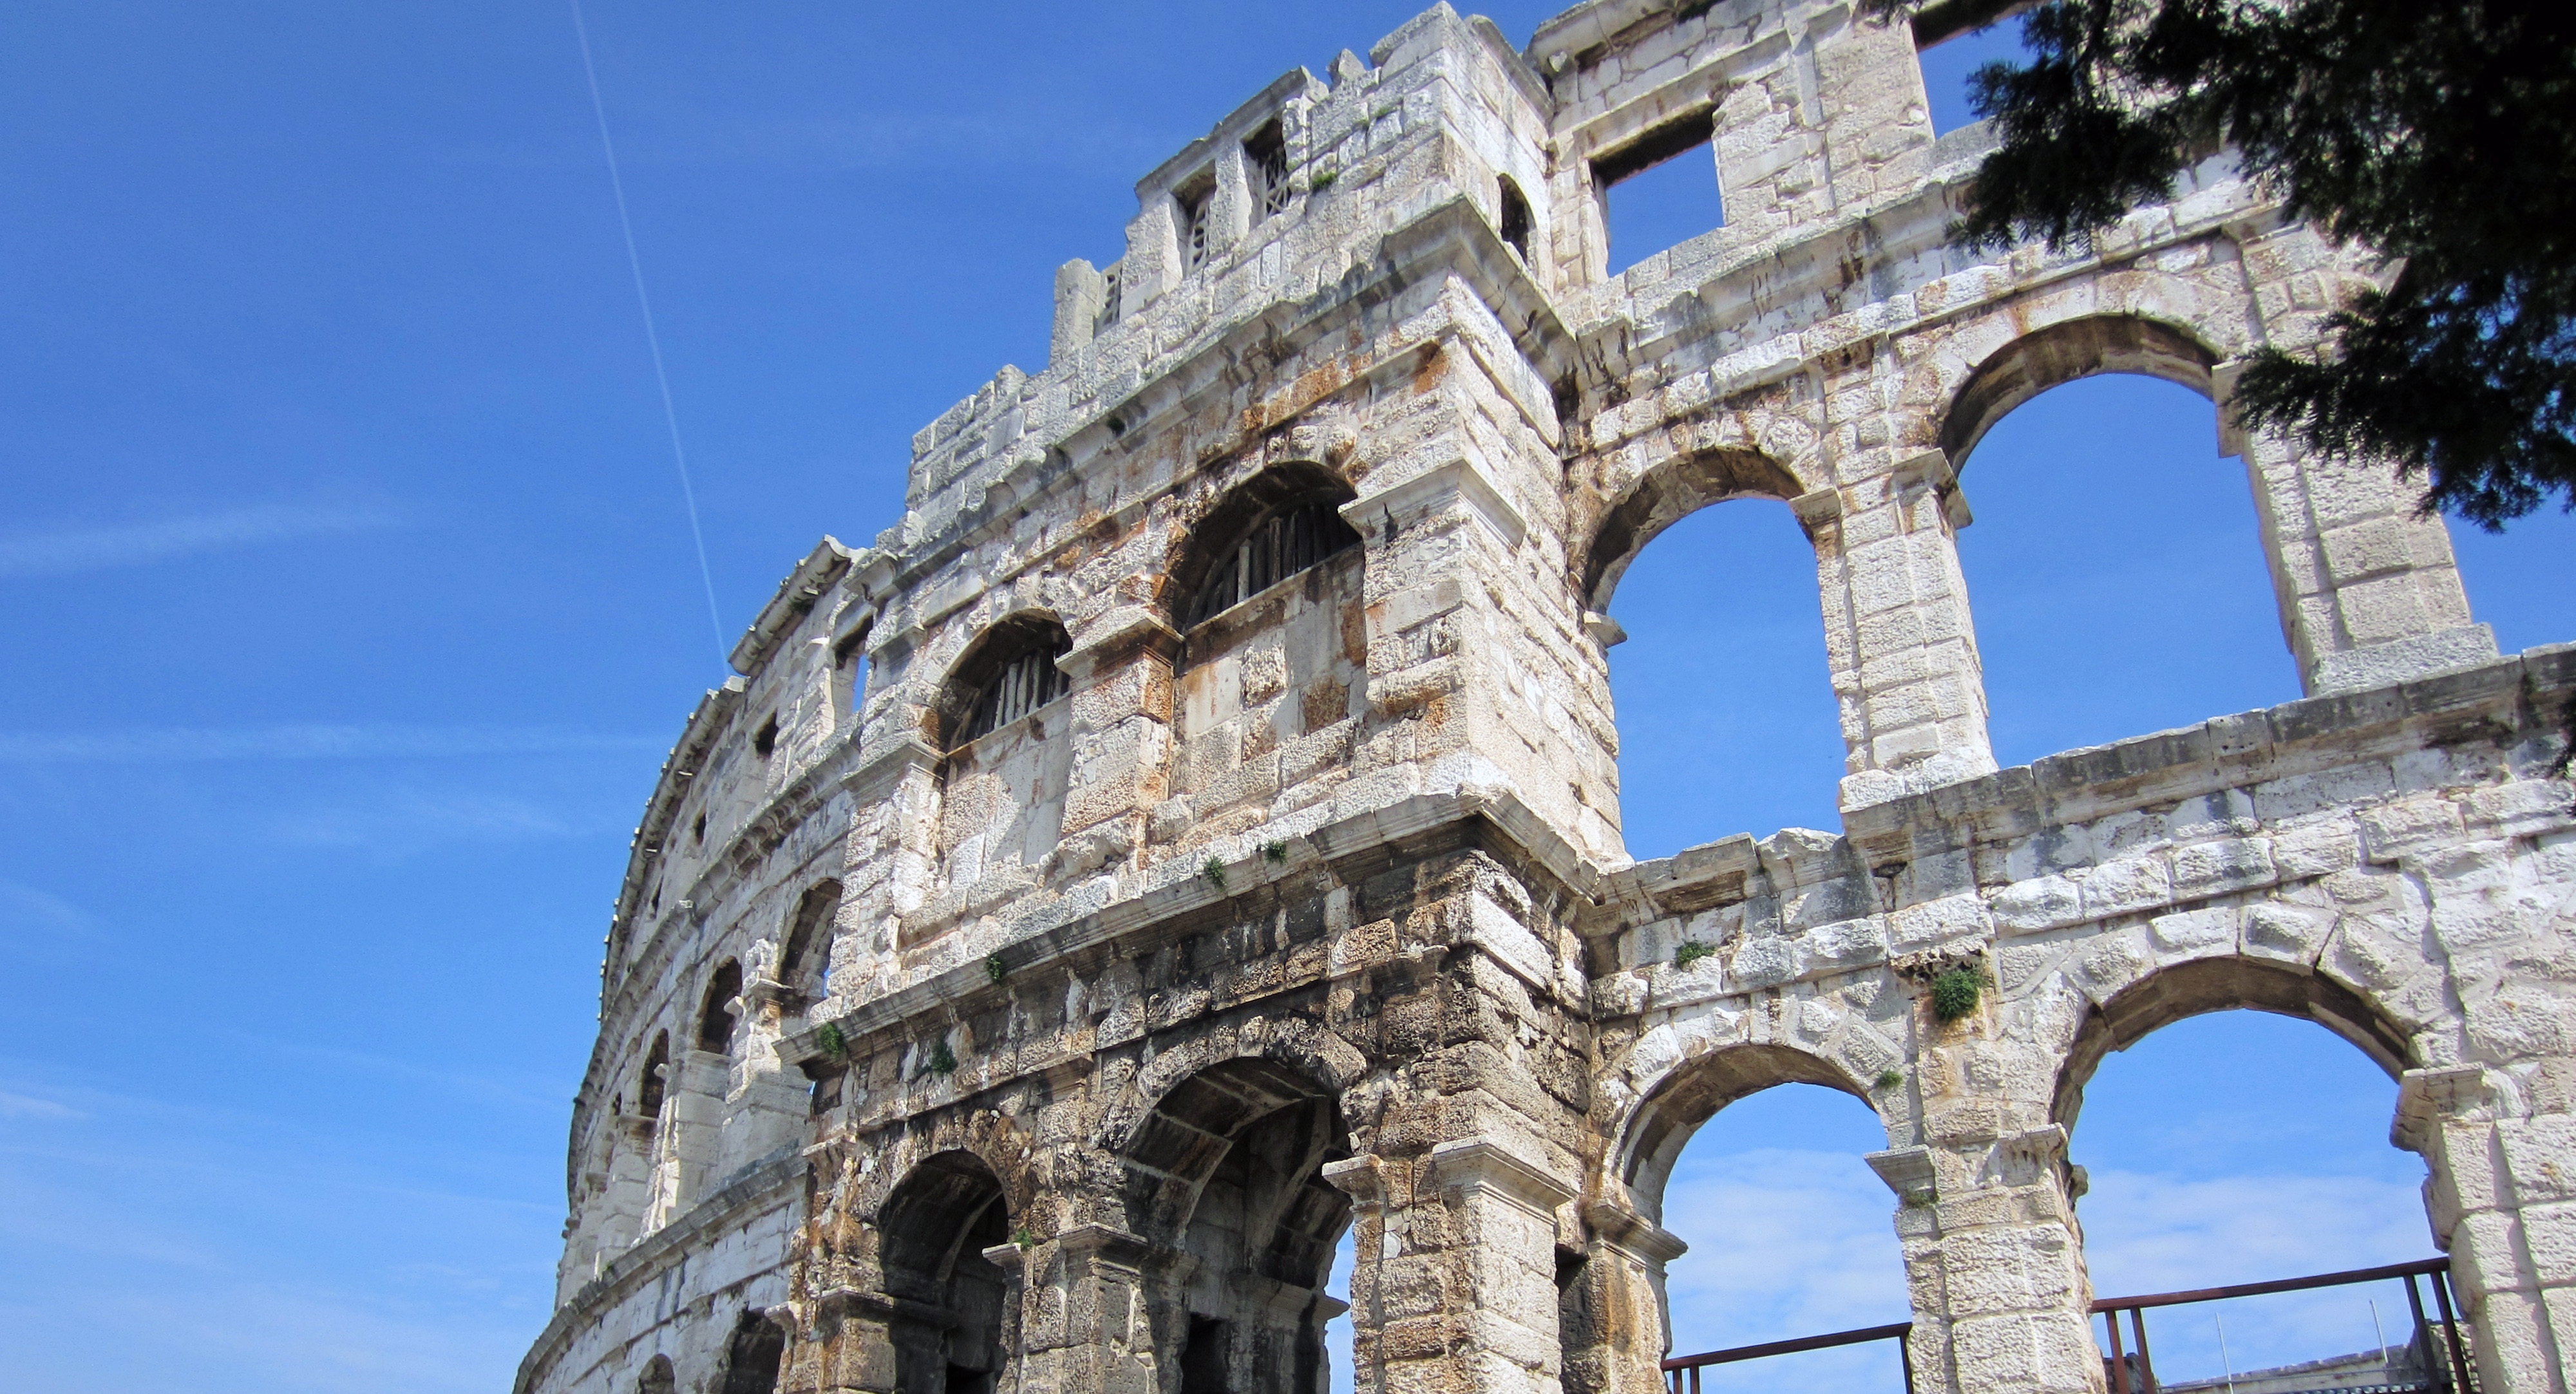
architecture, structure, building, old, monument, arch, column, landmark, facade, attraction, ruin, tourism, place of worship, places of interest, stones, arena, croatia, ruins, roman, romans, amphitheater, istria, antiquity, port city, ancient rome, pula, roman history, gladiators, historic site, ancient history, ancient roman architecture